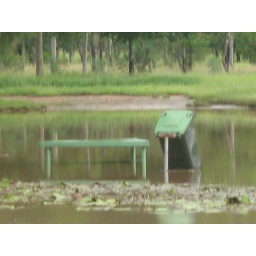
That is a table, the chairs are under water and the bin is floating